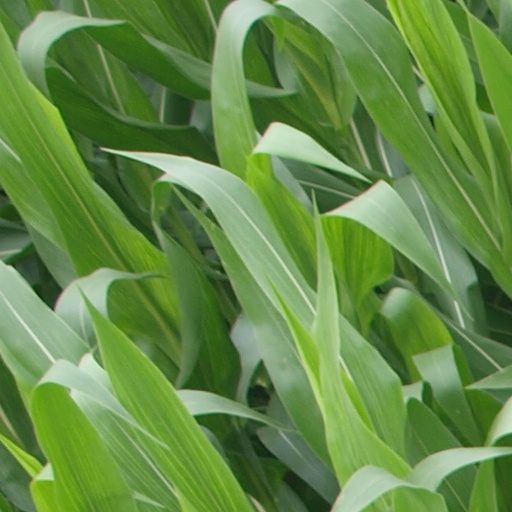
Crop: maize; corn